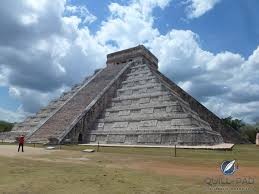
Landmark: Chichen Itza